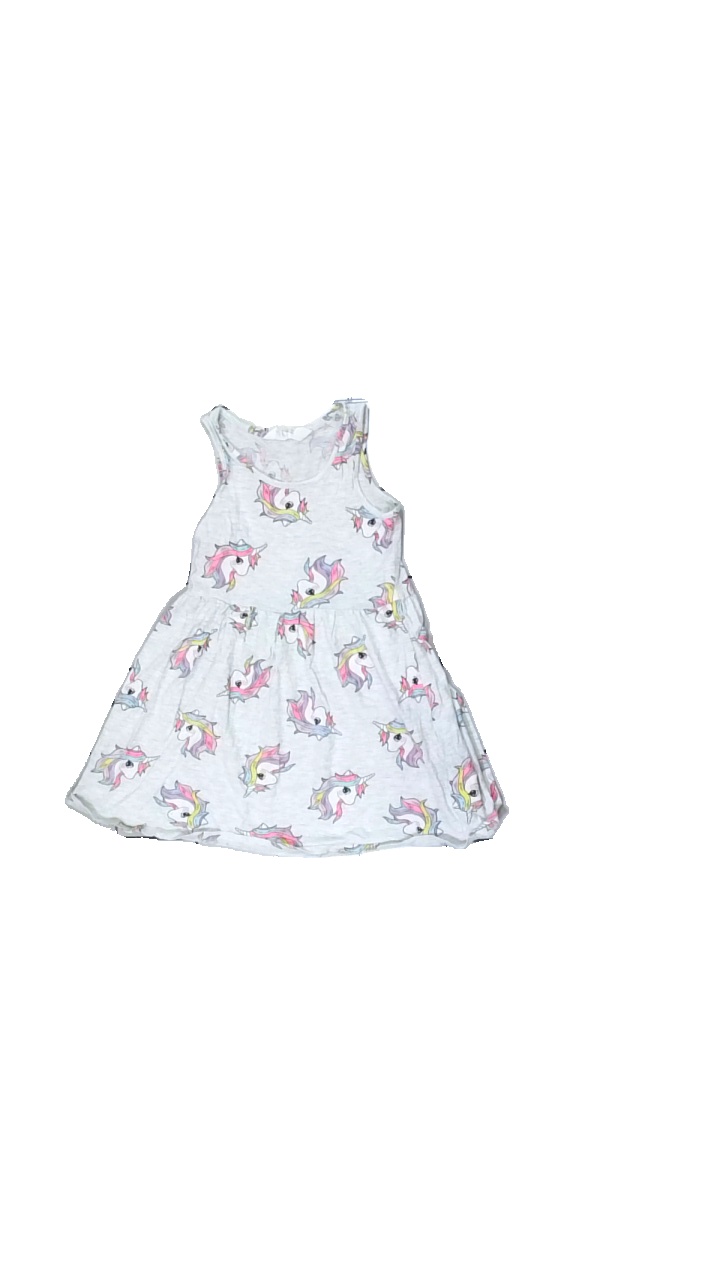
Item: Dress (Children)
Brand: H&m
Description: grå klänning med enhörningar på
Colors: White, Yellow, Multicolor, Grey
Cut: Regular
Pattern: Animal print
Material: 100% cotton
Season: All
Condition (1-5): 5
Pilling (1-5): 5
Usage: Reuse
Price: <50